Church of Our Saviour, Oatlands

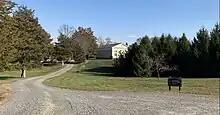
Church of Our Saviour viewed from James Monroe Highway in 2023.

The 2016 church, while considerably larger and of modern construction, duplicates the rectangular shape, colonial revival design and large windows of the historic church. The new church also replicated 15 brass memorial plaques from the historic church as well as the altar window, and added new plaques in memory of Elijah and Anita Graf White, Anton Schefer and Virginia Bowie, whose gifts and bequests had made the new property possible.